List of Canadian Hot 100 number-one singles of 2016

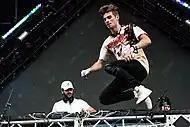
"Closer" by The Chainsmokers ("pictured") featuring Halsey spent thirteen weeks at number one, becoming the longest-running number-one single of the year.

This is a list of the Canadian Hot 100 number-one singles of 2016. The Canadian Hot 100 is a chart that ranks the best-performing singles of Canada. Its data, published by "Billboard" magazine and compiled by Nielsen SoundScan, is based collectively on each single's weekly physical and digital sales, as well as airplay and streaming.